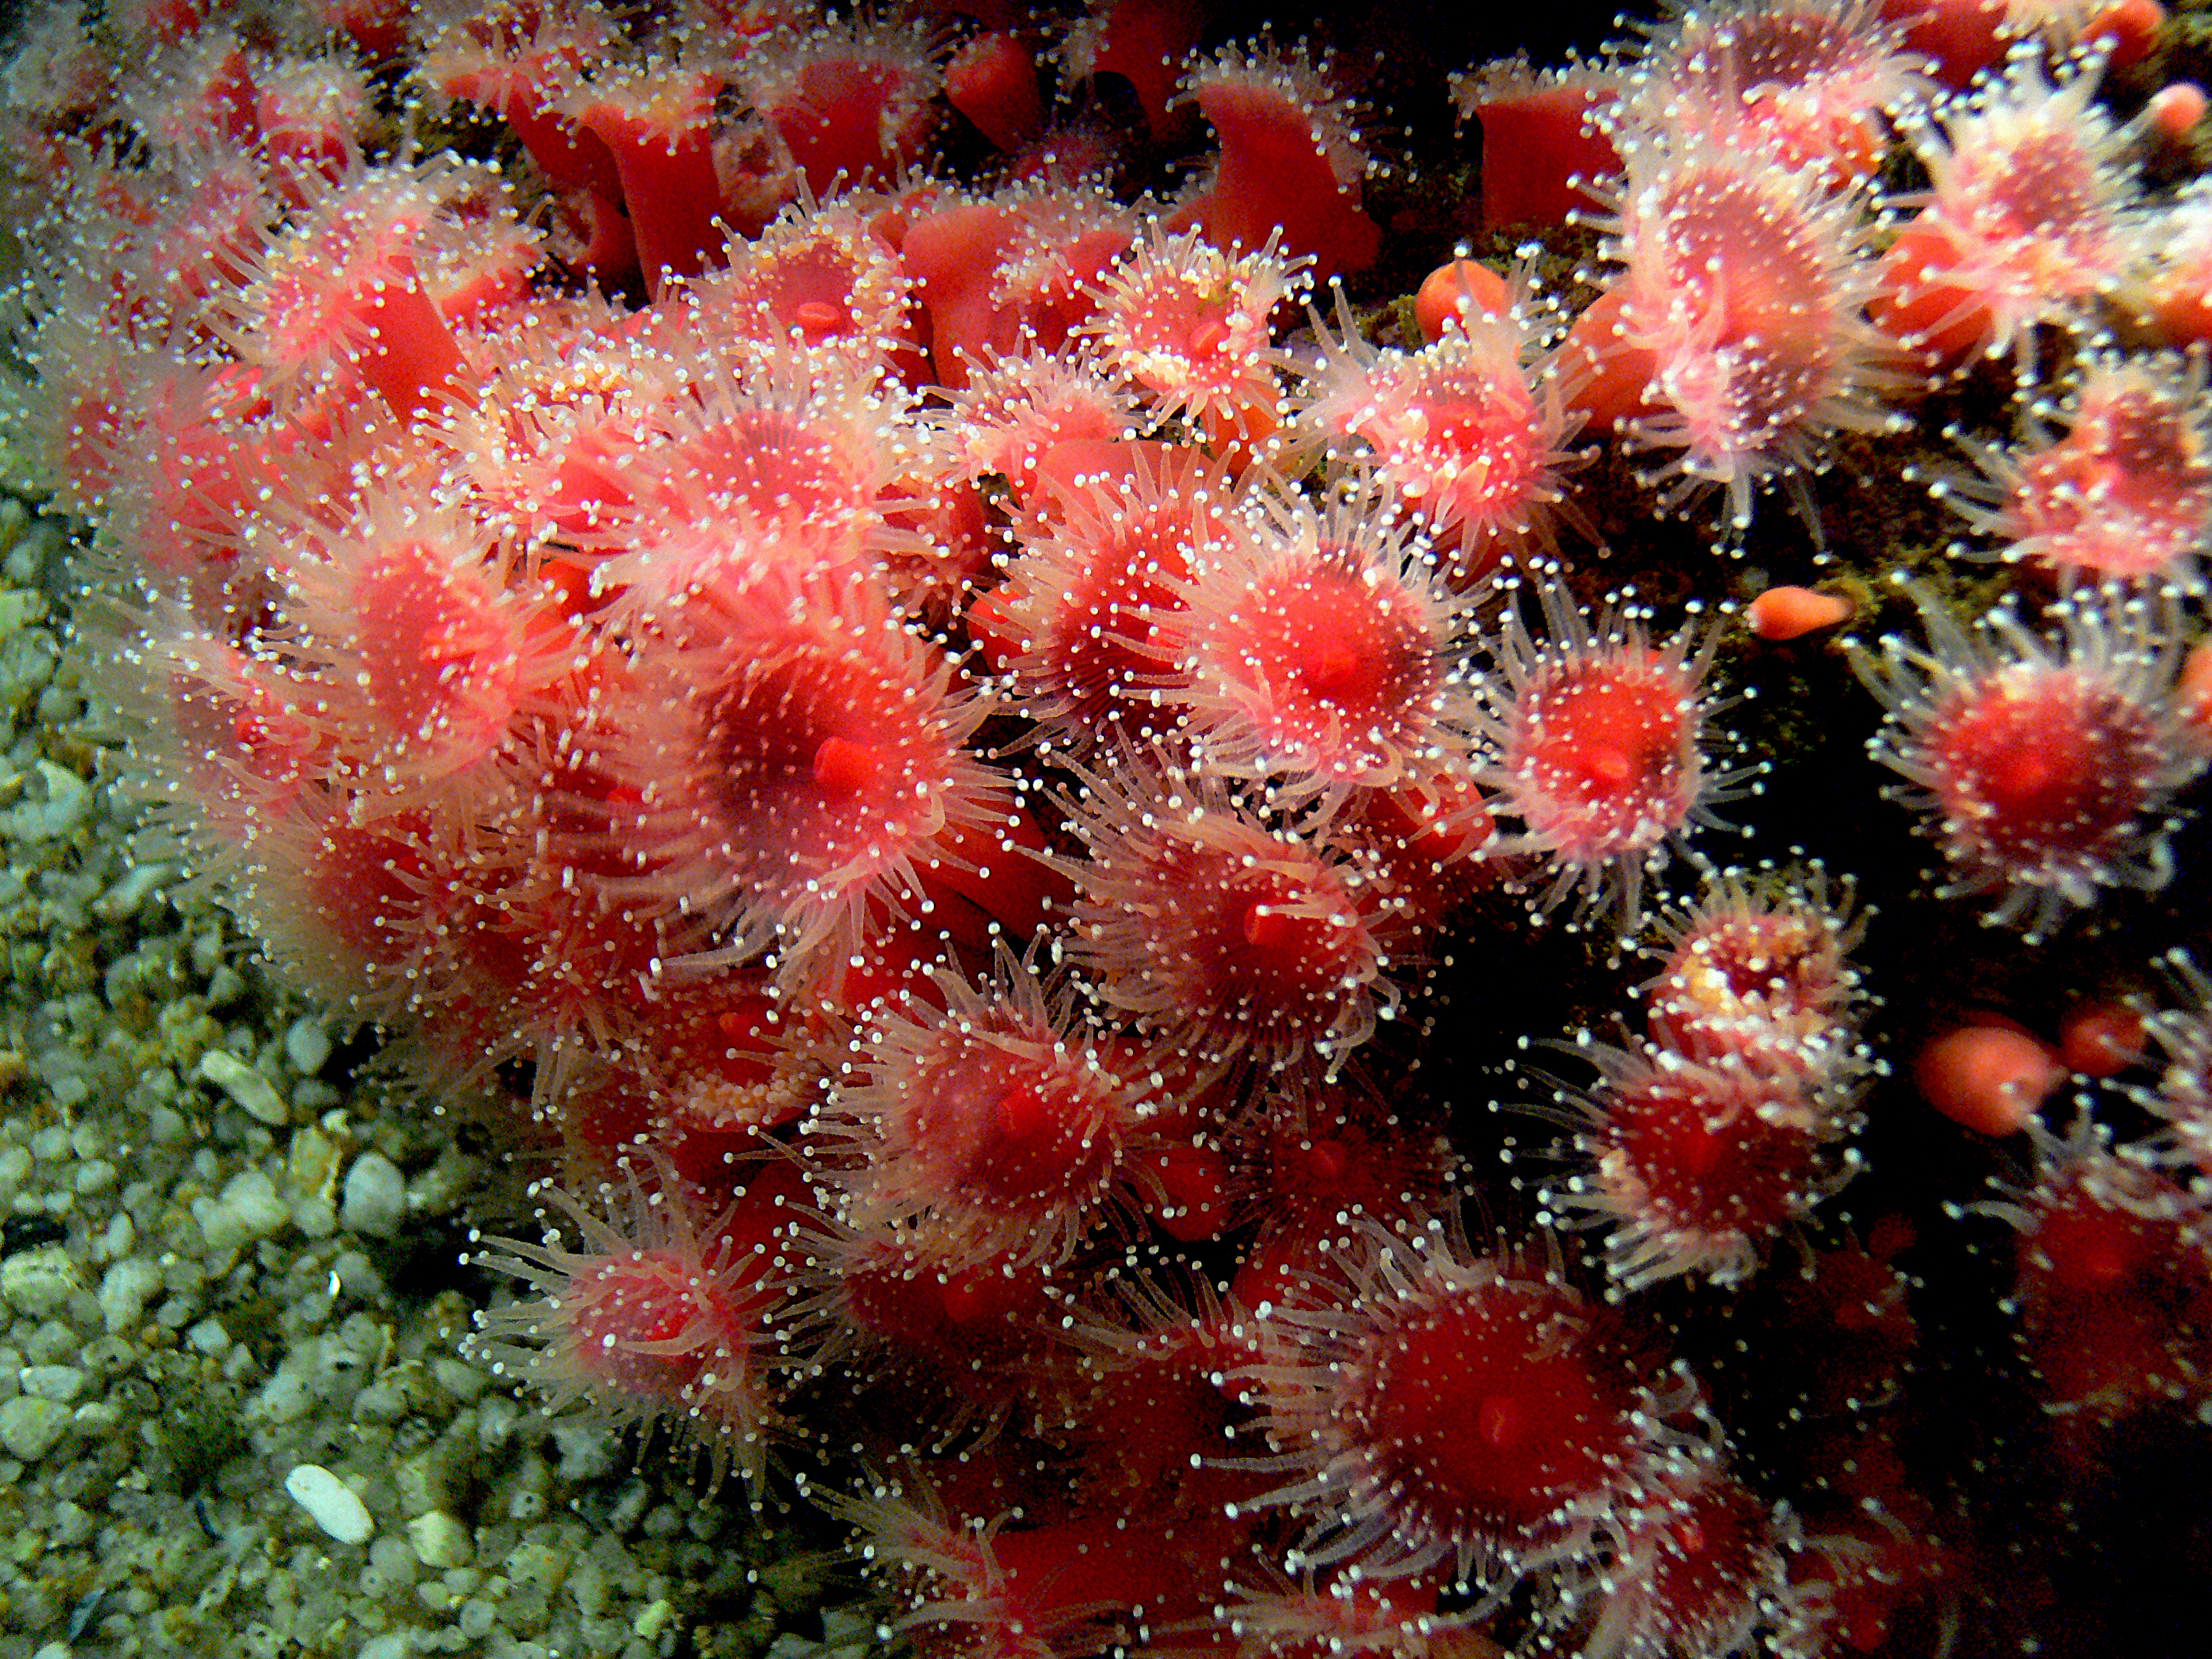
biology, coral, coral reef, invertebrate, cnidaria, fishintanks, montereyaquarium, aquariums, anemone, sea anemone, marine biology, marine invertebrates